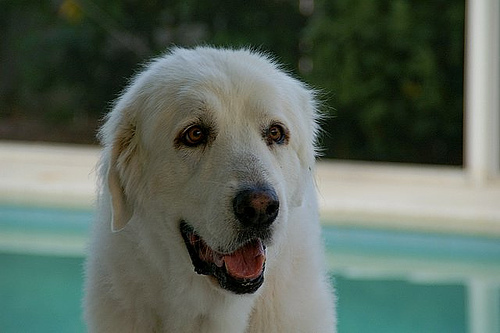
Animal: dog
Breed: great_pyrenees